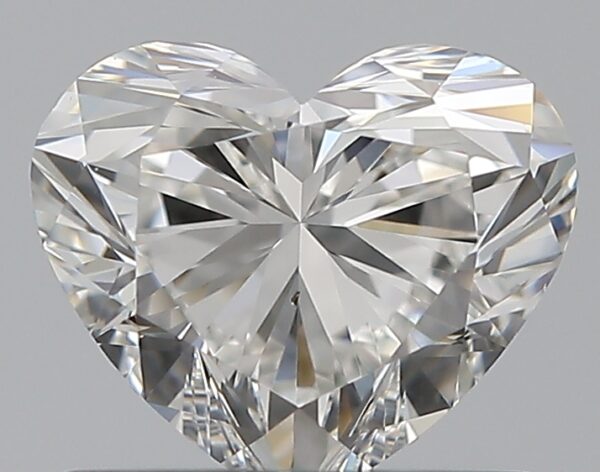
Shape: heart
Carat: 0.71
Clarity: VS2
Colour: G
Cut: EX
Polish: EX
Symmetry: EX
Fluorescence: N
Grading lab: GIA
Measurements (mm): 5.28 x 6.24 x 3.7